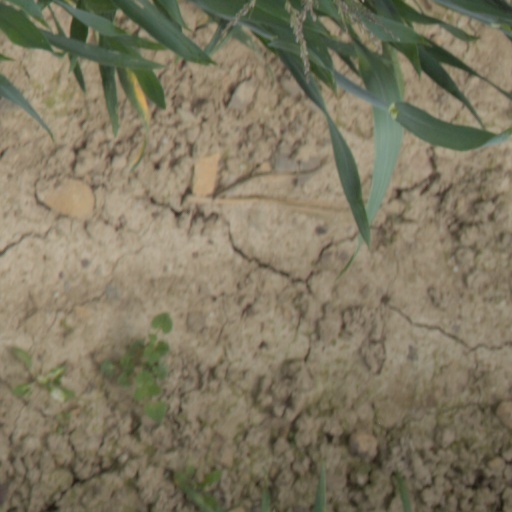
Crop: wheat